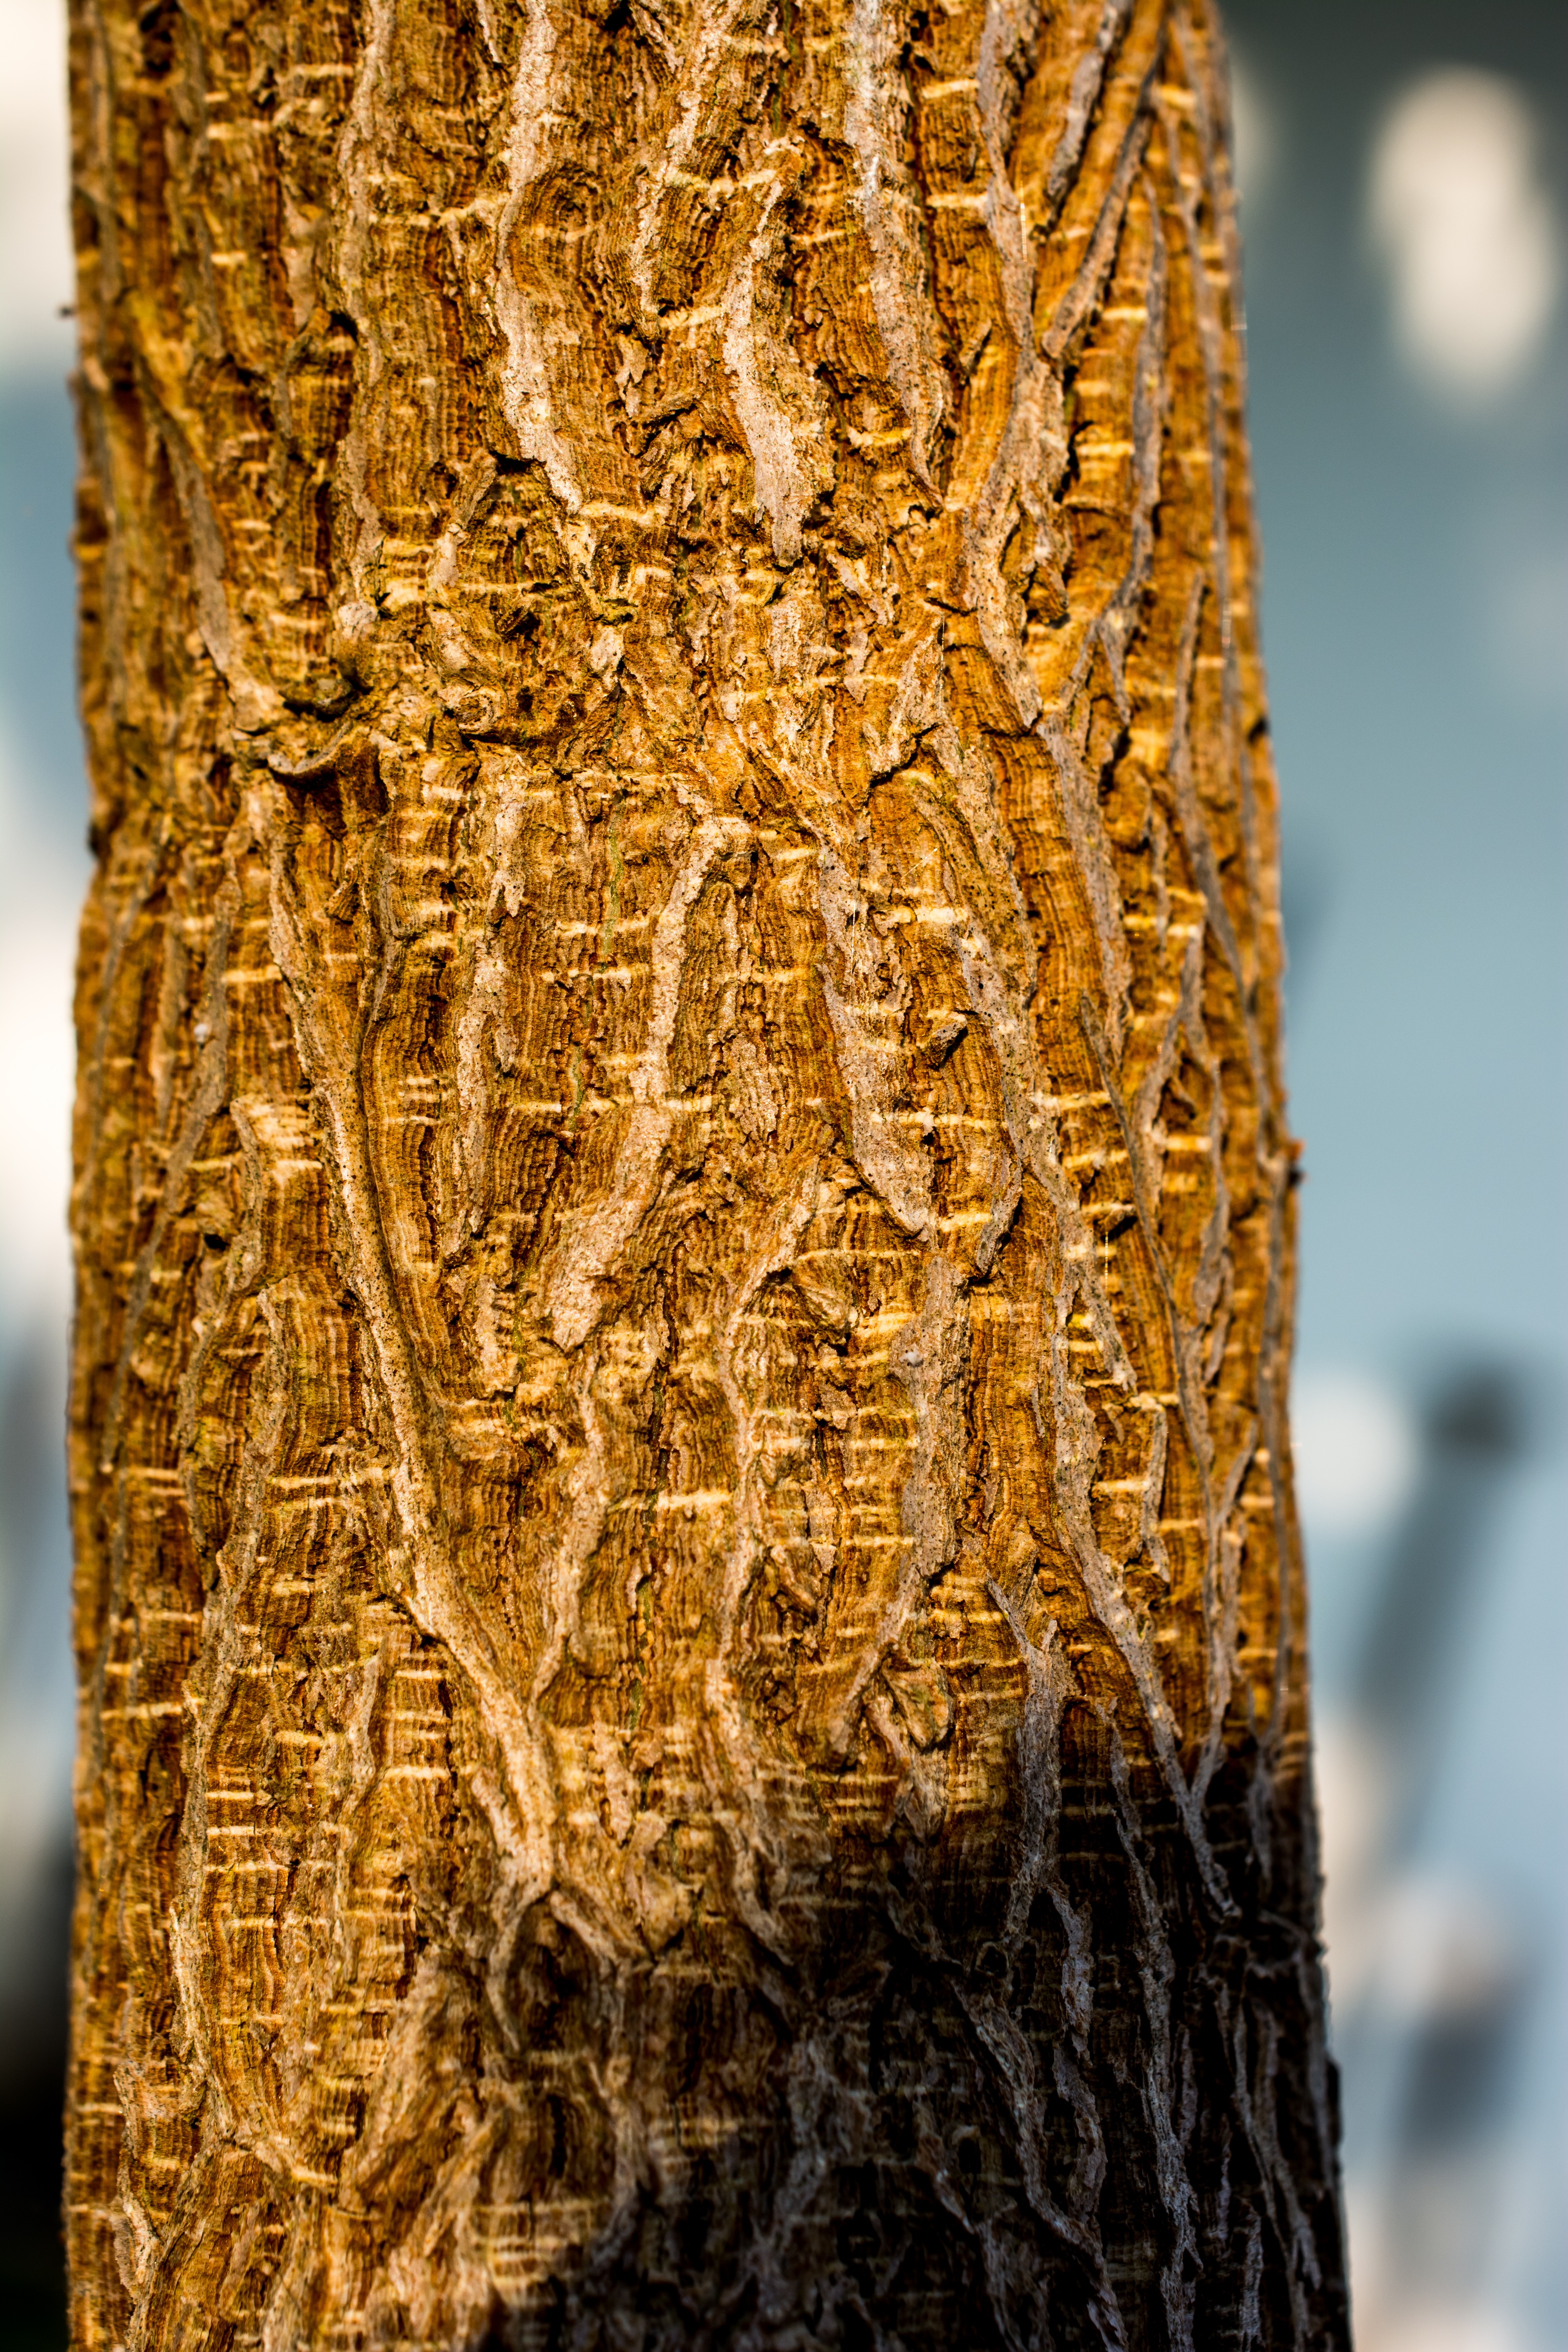
tree, branch, plant, wood, leaf, trunk, bark, log, pattern, crop, insect, soil, invertebrate, root, close up, design, grass family, plant stem, woody plant